YiSheng liquor

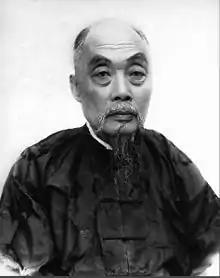
Zhang Jian

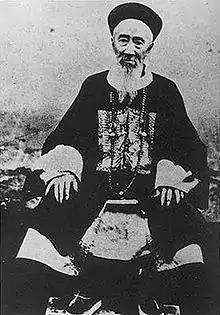
Zhang Zhidong 1837-9-2~1909-10-4

Industrialist and educational reformer Zhang Jian established the original Yisheng Brewing Company in 1894 with encouragement from Viceroy Zhang Zhidong (张之洞). This company was on the west side of the Number One Scholar Street, in ChangLe Town(常乐镇), Haimen.